Occupation of the Baltic states

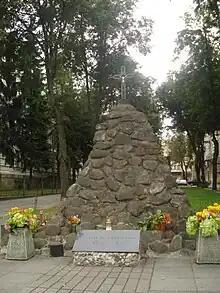
Monument to Lithuanian victims of Soviet occupation in Gediminas Avenue, Vilnius. .

The Nazi administration also conscripted Baltic nationals into the German armies. The Lithuanian Territorial Defense Force, composed of volunteers, was formed in 1944. The LTDF reached a size of roughly 10,000 men. Its goal was to fight the approaching Red Army, provide security and conduct anti-partisan operations within the territory claimed by Lithuanians. After brief engagements against Soviet and Polish partisans, the force self-disbanded. Its leaders were arrested and sent to Nazi concentration camps, and many of members were executed by the Nazis. Latvian Legion, created in 1943, consisted of two conscripted divisions of the Waffen-SS. On 1 July 1944 the Latvian Legion had 87,550 men. Another 23,000 Latvians were serving as Wehrmacht "auxiliaries". Among other battles, they participated in the Siege of Leningrad, in the Courland Pocket fighting, the defence of the Pomeranian Wall, at the Velikaya River for Hill "93,4" and in the defence of Berlin. The 20th Waffen Grenadier Division of the SS (1st Estonian) was formed in January 1944 through conscription. Consisting of 38,000 men, it took part in the Battle of Narva, the Battle of Tannenberg Line, the Battle of Tartu, and Operation Aster.